Walther PPS

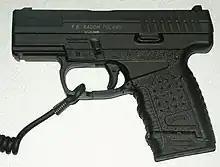
PPS made under licence in Poland by Fabryka Broni Radom.

The PPS M1 pistol has a traditional barrel with conventional (spiral grooves and lands) rifling, and PPS M2 has polygonal rifling.